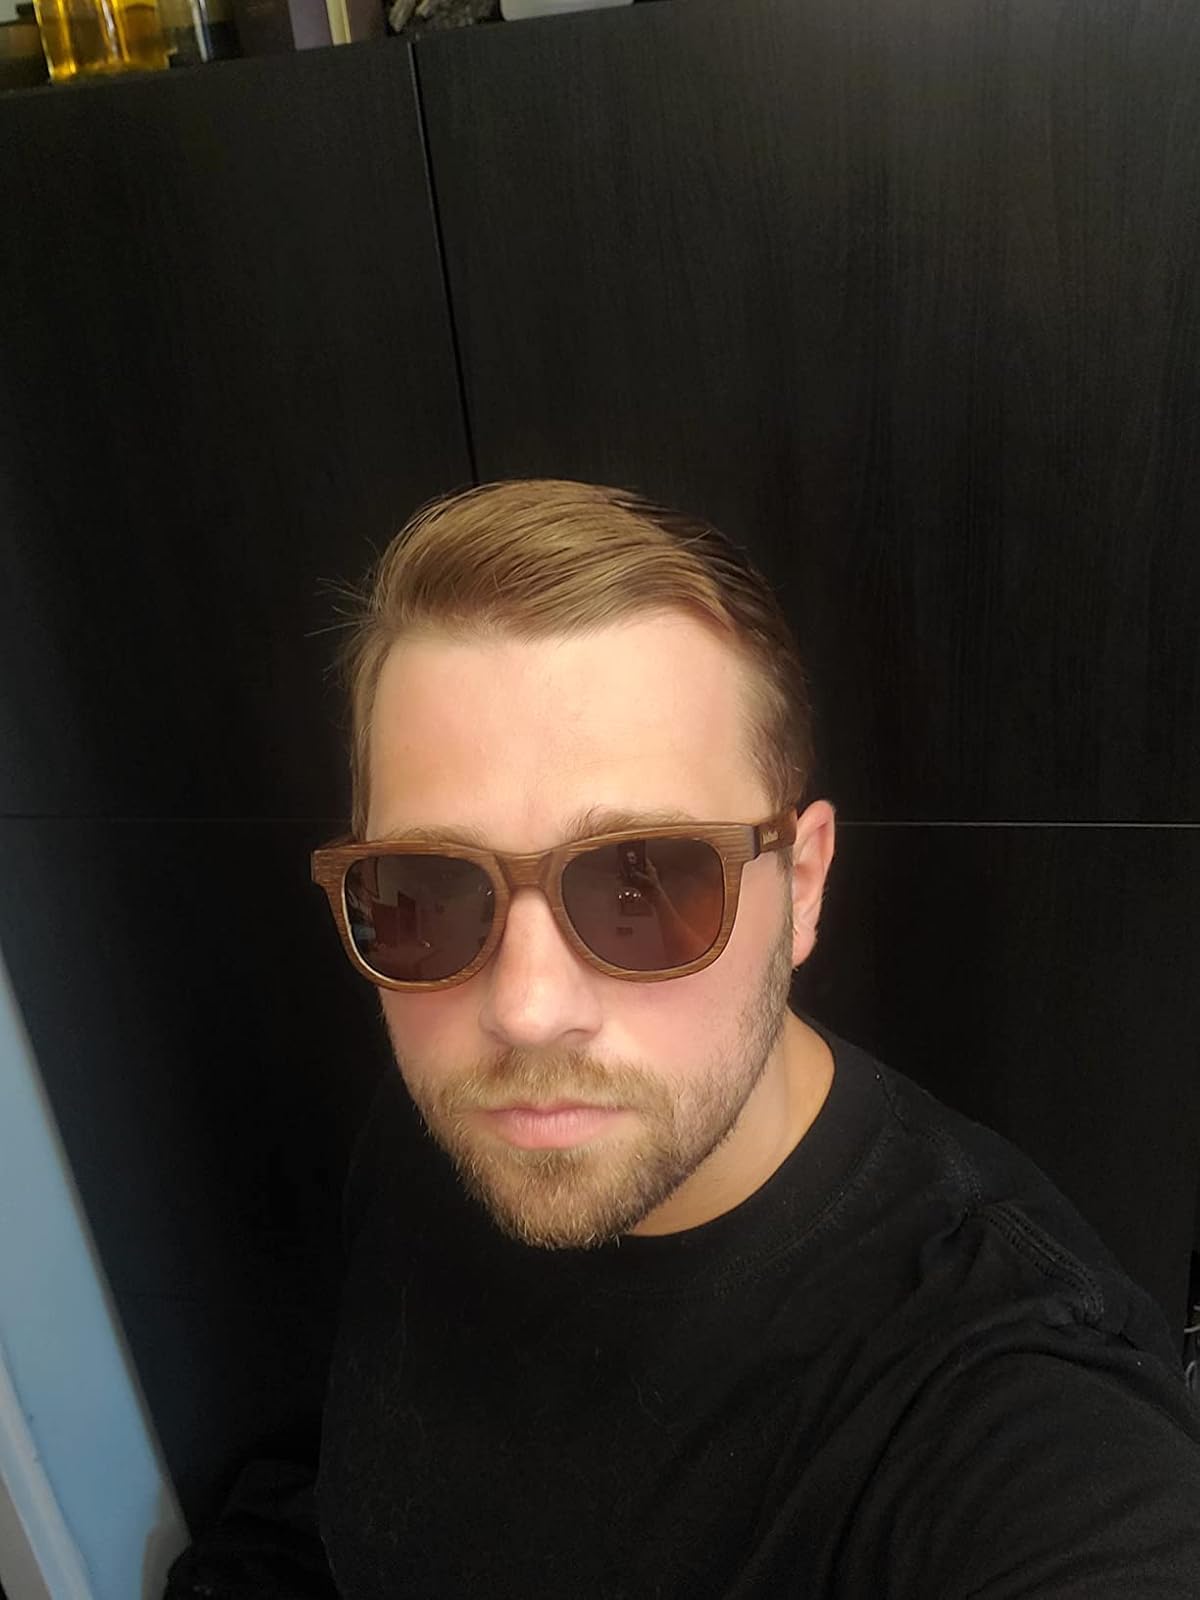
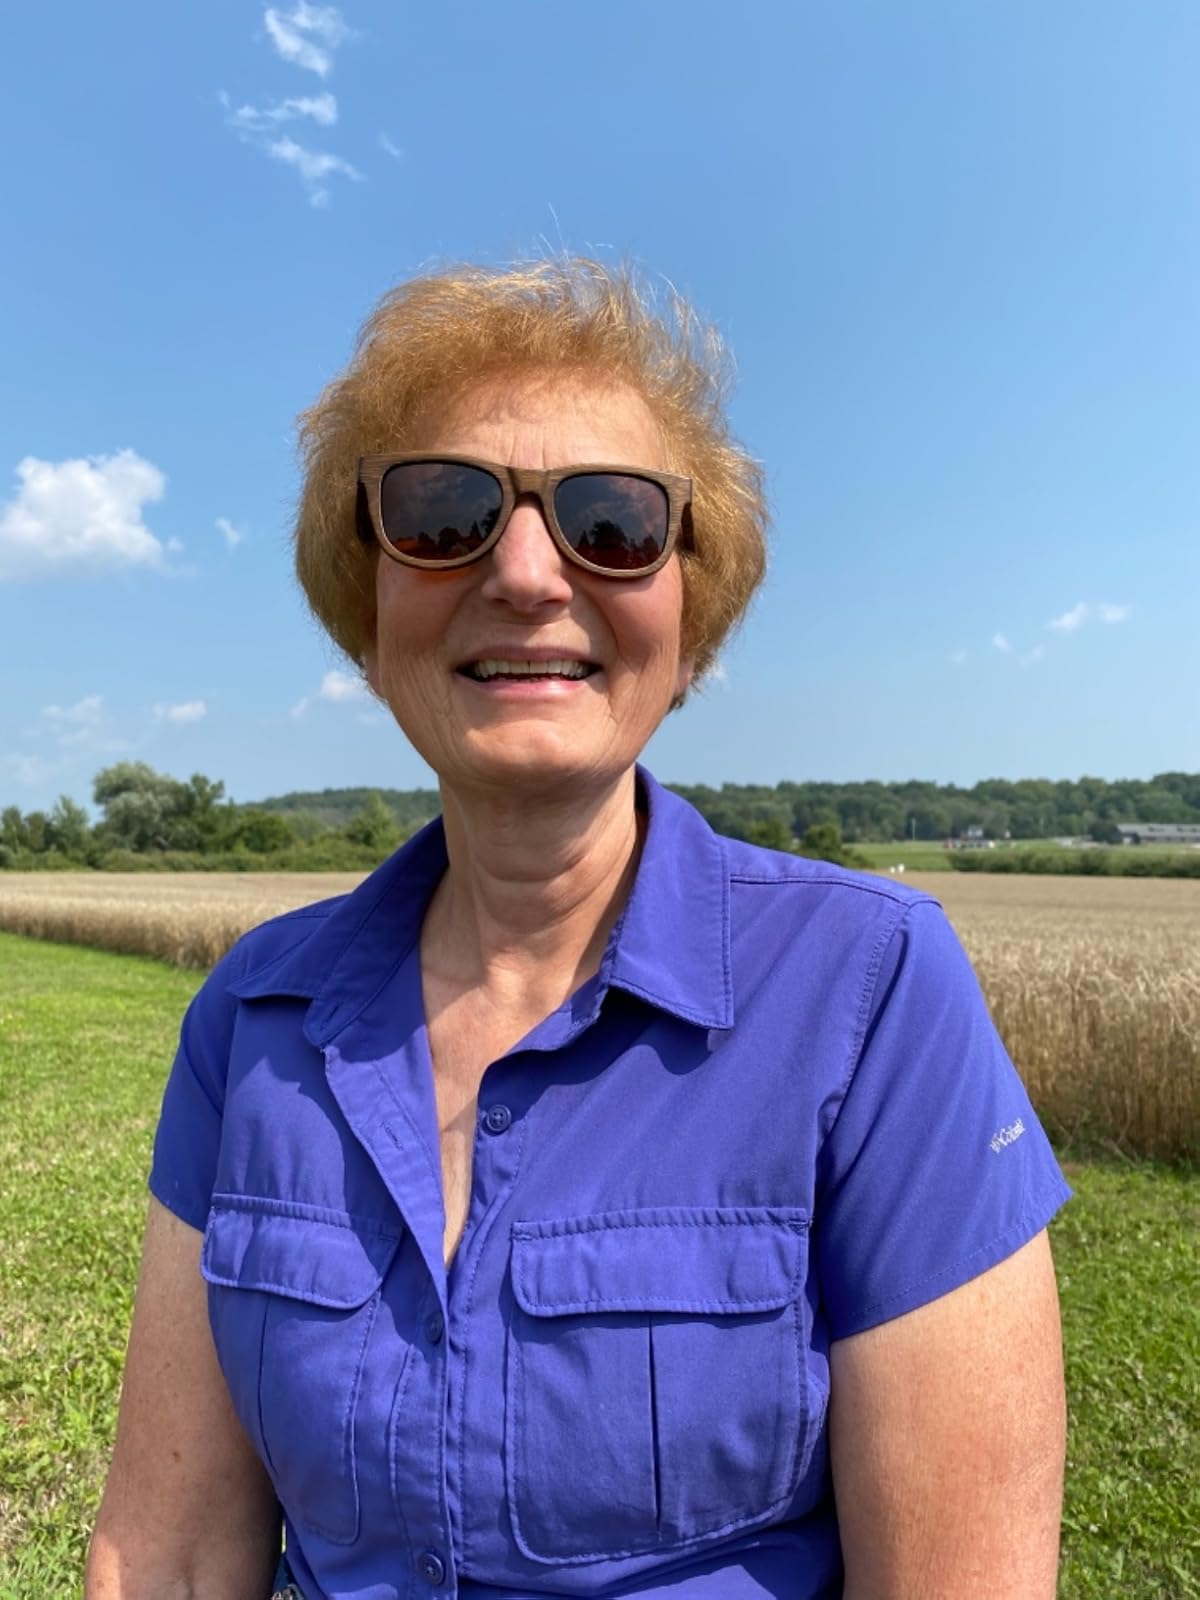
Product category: accessories_sunglasses
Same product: yes